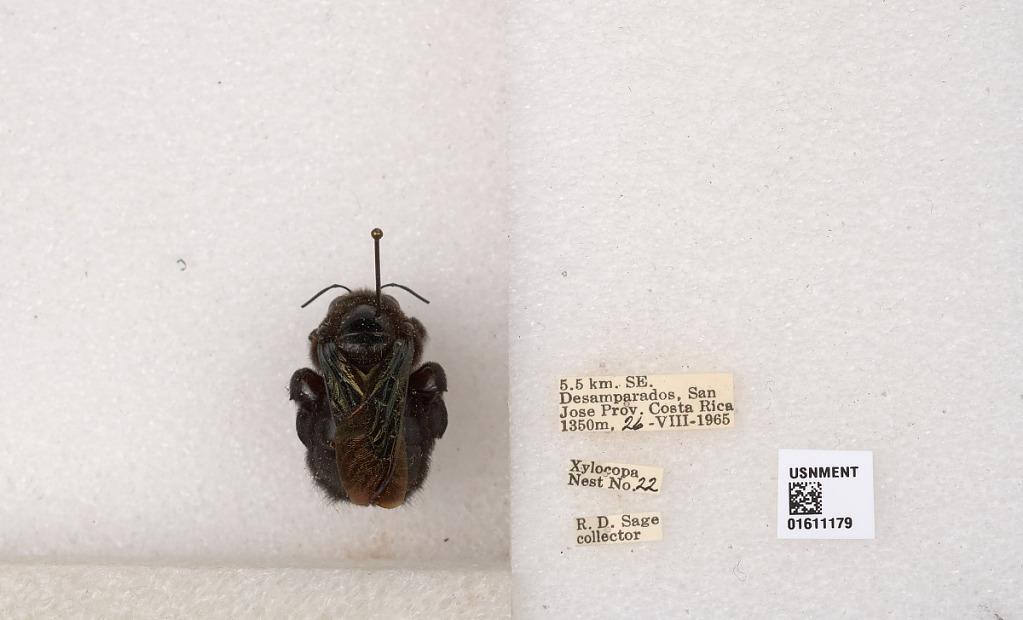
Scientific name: Xylocopa
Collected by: A. Foerster
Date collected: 1965-8-26
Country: Costa Rica
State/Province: San Jose
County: Desamparados
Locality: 5.5 km. SE. Desamparados